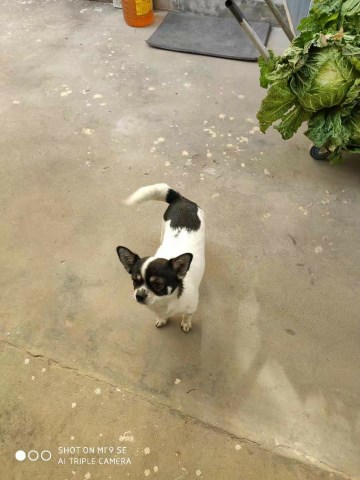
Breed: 420-n000124-Chihuahua